Mellah of Fez

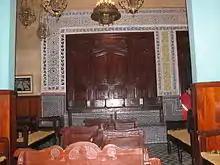
Decoration inside the Ibn Danan Synagogue

The southwest corner of the Mellah is occupied by a large Jewish Cemetery, which existed since the early 19th century but was only filled to its current extent in the 20th century. This has been the main cemetery of the Mellah since the old cemetery, situated to the northwest at the base of the Royal Palace's walls, was forced to move in 1894 by order of the sultan, or possibly by order of the French after 1912. The cemetery was managed by the local "Hebra Qadisha", who also served as the community's firefighters. Today, a small former synagogue at the northeastern end of the cemetery is used as a small museum.